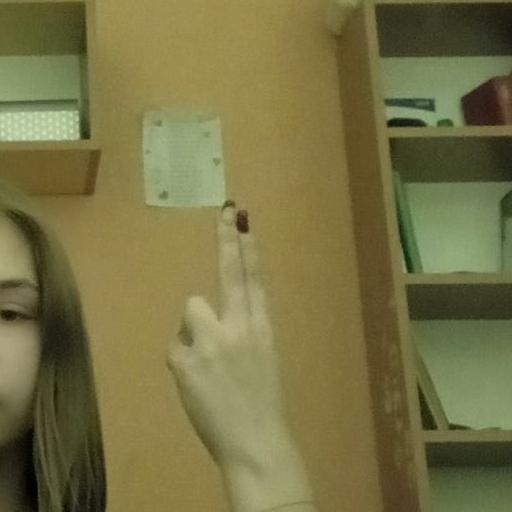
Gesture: two_up_inverted